Anna Lee Fisher

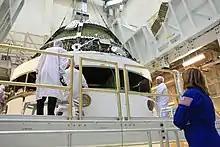
Visiting the Operations and Checkout building where the Orion spacecraft for the Exploration Flight Test-1 mission is being prepared

When Fisher returned to the Astronaut Office in 1995, she was assigned to the Operations Planning Branch to work on the procedures and training issues in support of the International Space Station (ISS). She was chief of the Operations Planning Branch from June 1997 to June 1998, and deputy chief for operations training in the Space Station Branch from June 1998 to June 1999. In these roles, she oversaw Astronaut Office inputs to the space station program regarding operations, procedures and training. She then served as chief of the Space Station Branch. In that capacity, she was involved in issues regarding the design, development, and testing of the ISS hardware.